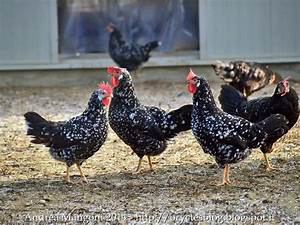
Label: gallina